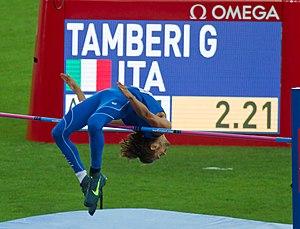
Gianmarco Tamberi est un athlète italien, spécialiste du saut en hauteur.